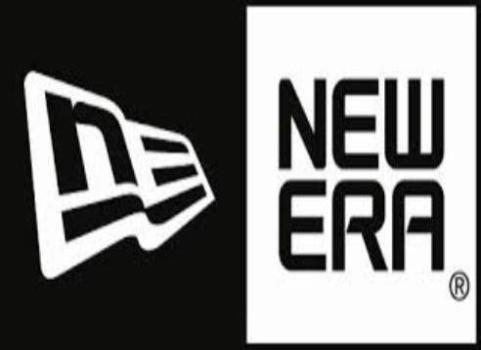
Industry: Clothes